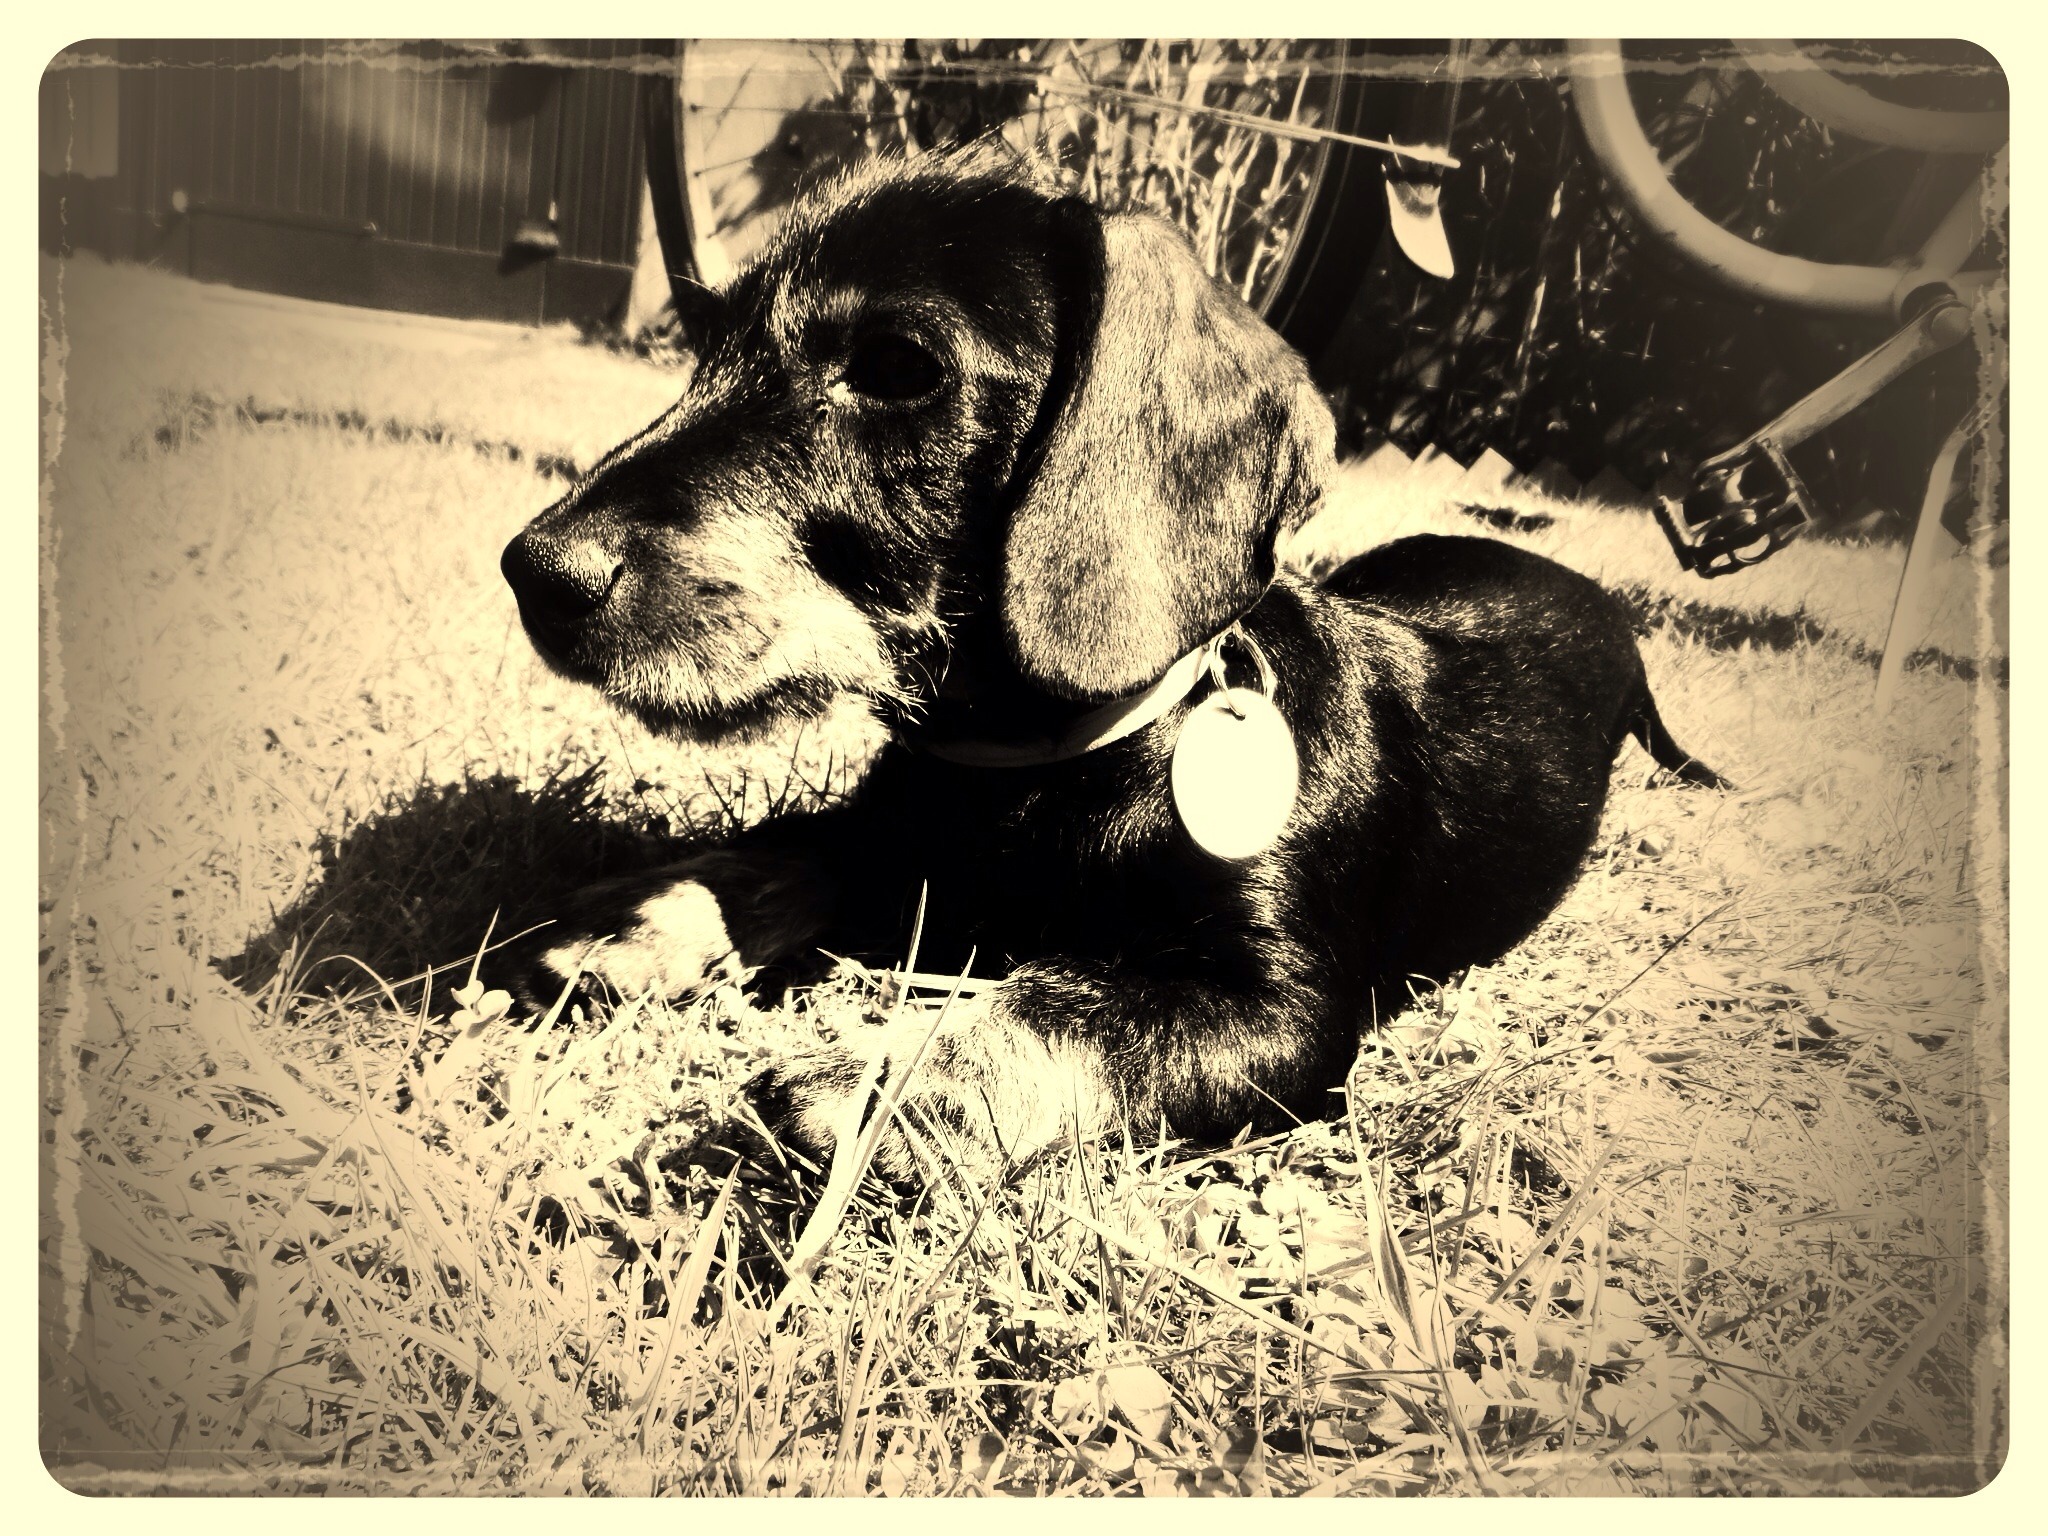
black and white, vintage, puppy, dog, animal, fur, brown, mammal, black, monochrome, sketch, drawing, illustration, dachshund, monochrome photography, dog like mammal